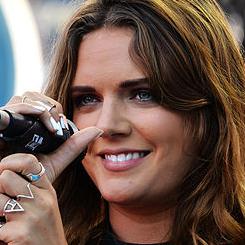
Age: 26